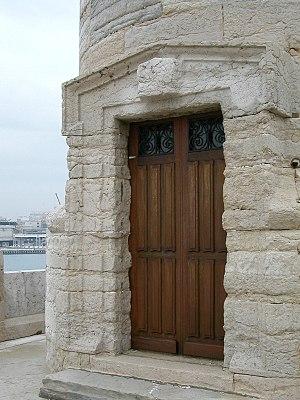
Le phare Sainte-Marie ou « phare de la Joliette » est un phare situé à Marseille. Cet édifice construit en 1855 se situe au nord de l'esplanade de la Joliette qui marque l'entrée des bassins du Grand port maritime de Marseille.